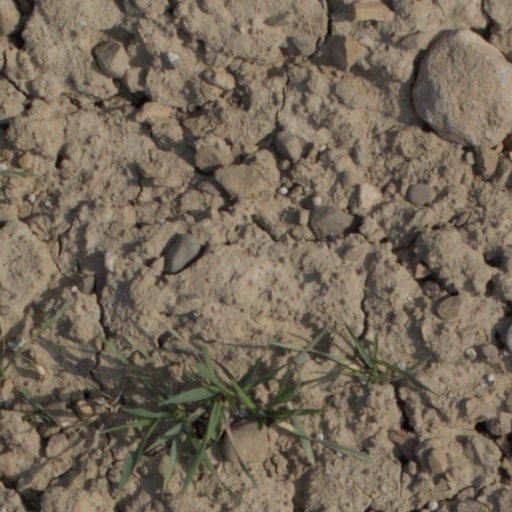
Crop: wheat